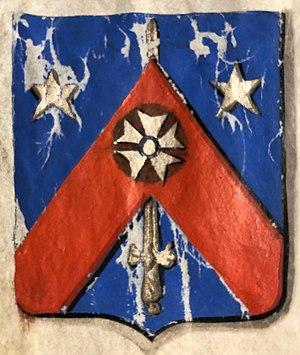
Photographie du blason héraldique de François CARRIERE sur la lettre patente du 12 septembre 1811
François Carrière, né le 14 juillet 1749 à Conflans, mort le 12 septembre 1831 à Conflans, est un colonel français de la Révolution et de l’Empire.